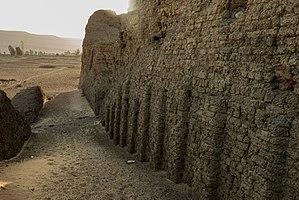
Vue sur l'enceinte de Khasekhemouy (IIe dynastie) à Abydos, en Haute-Egypte.
Abydos est une ville de l'Égypte antique située dans le nome Thinite, dans le sud du pays, à 91 km au nord-ouest de Louxor. Placé sur la rive occidentale du Nil et en bordure du désert Libyque, ce site archéologique recouvre une superficie de plus de 8 km². Les vestiges abydéniens sont datés de toutes les phases de l'histoire de l'Égypte antique. Du point de vue religieux, Abydos est le principal lieu de culte d'Osiris, le plus populaire des dieux funéraires. Selon le mythe, le dieu a été dépecé par son frère Seth et les prêtres du lieu se sont vus confier la garde de la tête d'Osiris conservée dans un reliquaire. Plusieurs lieux de culte sont dédiés au dieu et les vastes cimetières qui se sont développés autour de la ville démontrent le fait, qu'en plus de la population locale, des Égyptiens non-locaux ont décidé d'édifier là leurs tombes ou leurs monuments funéraires.